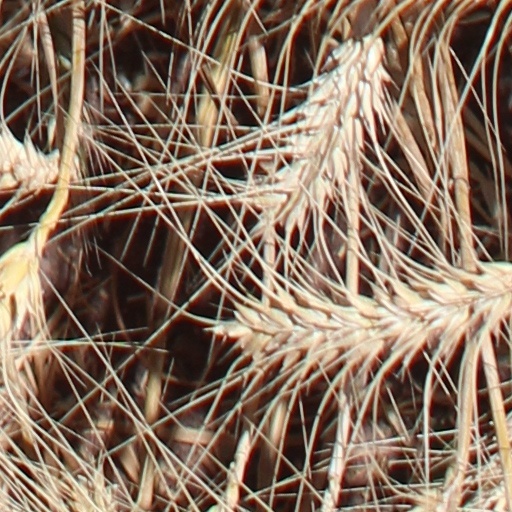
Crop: wheat